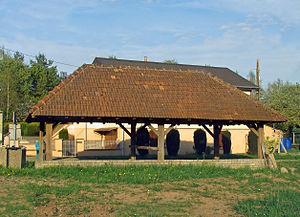
L'ancien lavoir d'Eich (Sarralbe)
Sarralbe est une commune française, située dans le bassin de vie de la Moselle-est, dans le département de la Moselle, dans la région traditionnelle de Lorraine, en région Grand Est.